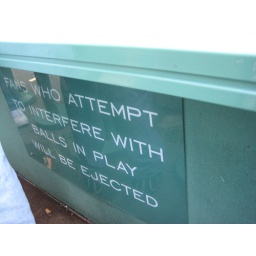
A warning sign in the Green Monster seats at Fenway Park, 09/28/09